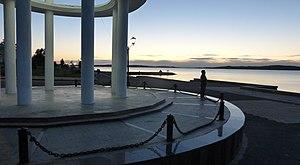
Le soleil de minuit s'observe au-delà du cercle polaire autour du solstice d'été.